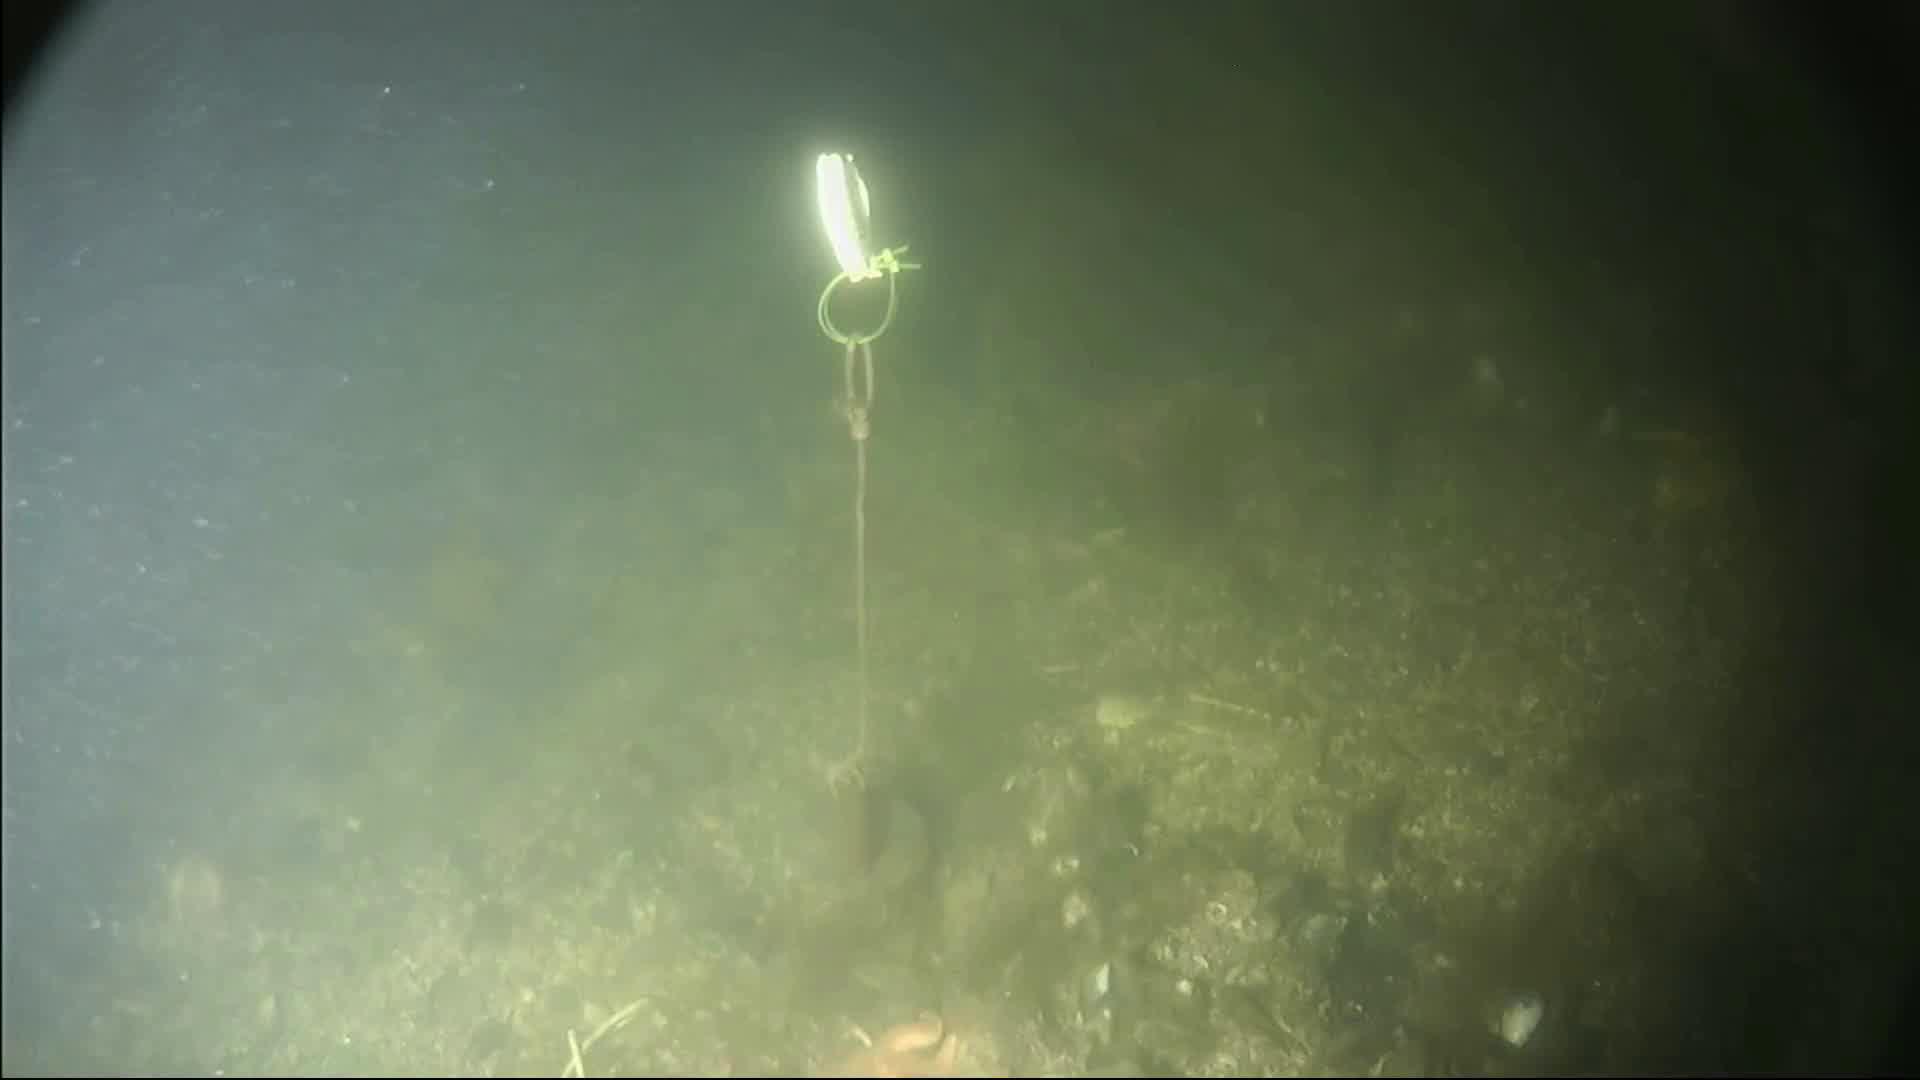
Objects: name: starfish
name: crab